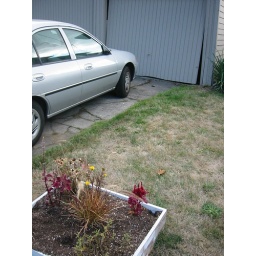
My car, parked in the driveway in front of our garage. I'm hoping to plant rosemary in the planter box in the foreground here.